Edinburg High School

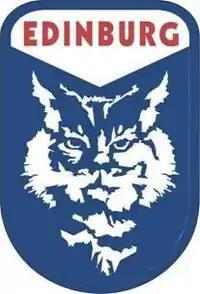
Edinburg Bobcats

Edinburg High School (EHS) is a comprehensive public high school in Edinburg, Texas. It is operated by the Edinburg Consolidated Independent School District along with Edinburg North High School, Robert Vela High School, and Johnny G. Economedes High School. It has enrolled 2,927 students and 175 staff, with 35% holding advanced degrees; its enrollment is 95% Hispanic, 4% White, and 1% Asian/Pacific Islander.